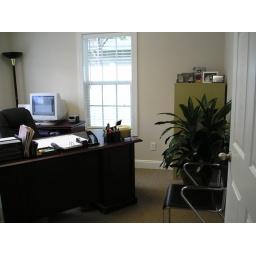
My office in the new building we moved into June.